David Schneider (actor)

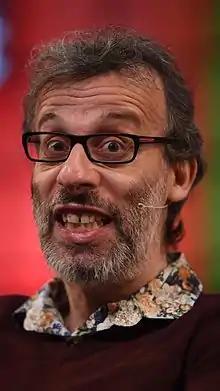
Schneider at Web Summit, November 2015

David Schneider (born 22 May 1963) is an English actor, comedian, and director. His acting roles include the role of Tony Hayers, in the "Alan Partridge" franchise.